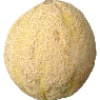
Label: Cantaloupe 2